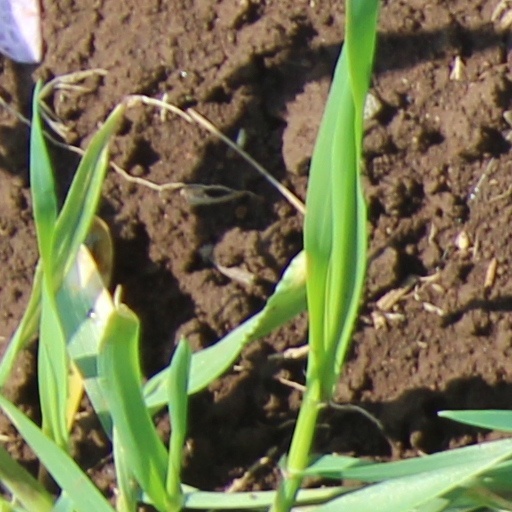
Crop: wheat